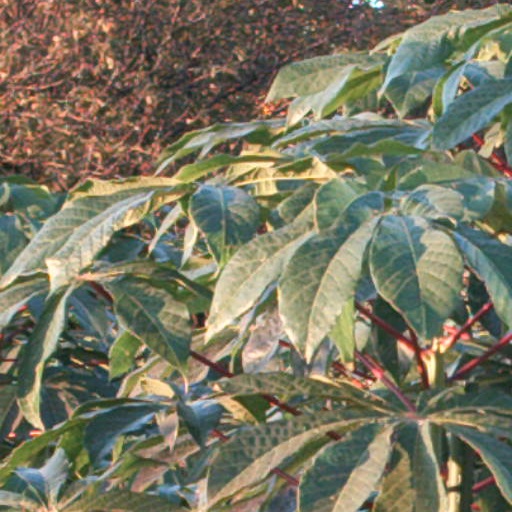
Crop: cassava